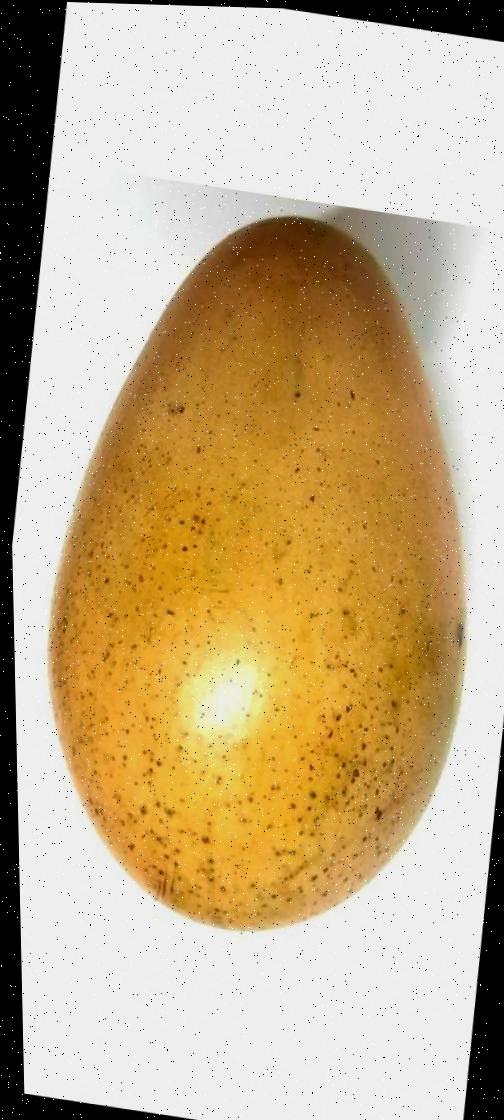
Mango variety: Shada